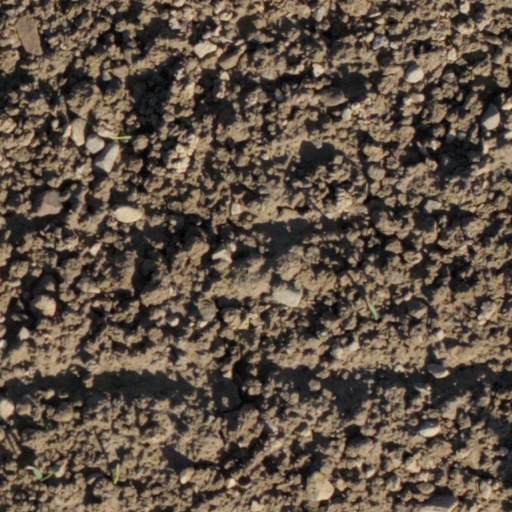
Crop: wheat